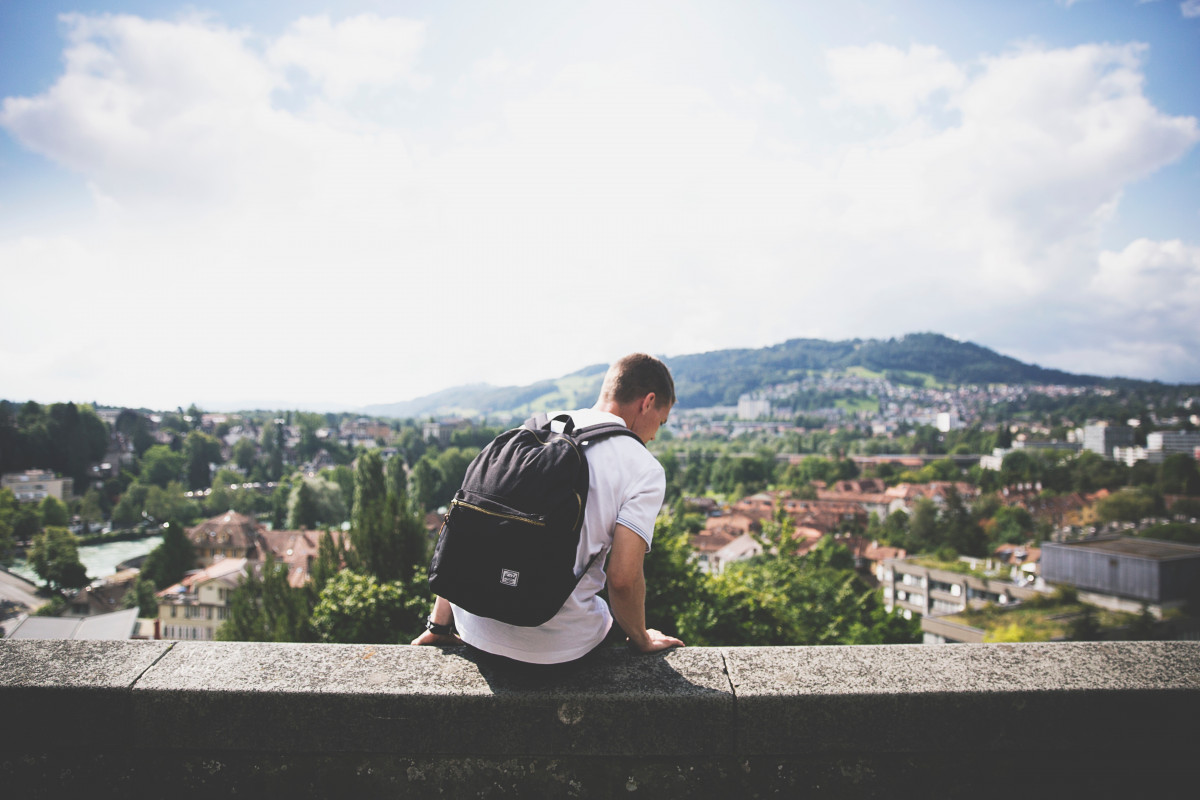
Tags: photography, vacation, portrait, bag, student